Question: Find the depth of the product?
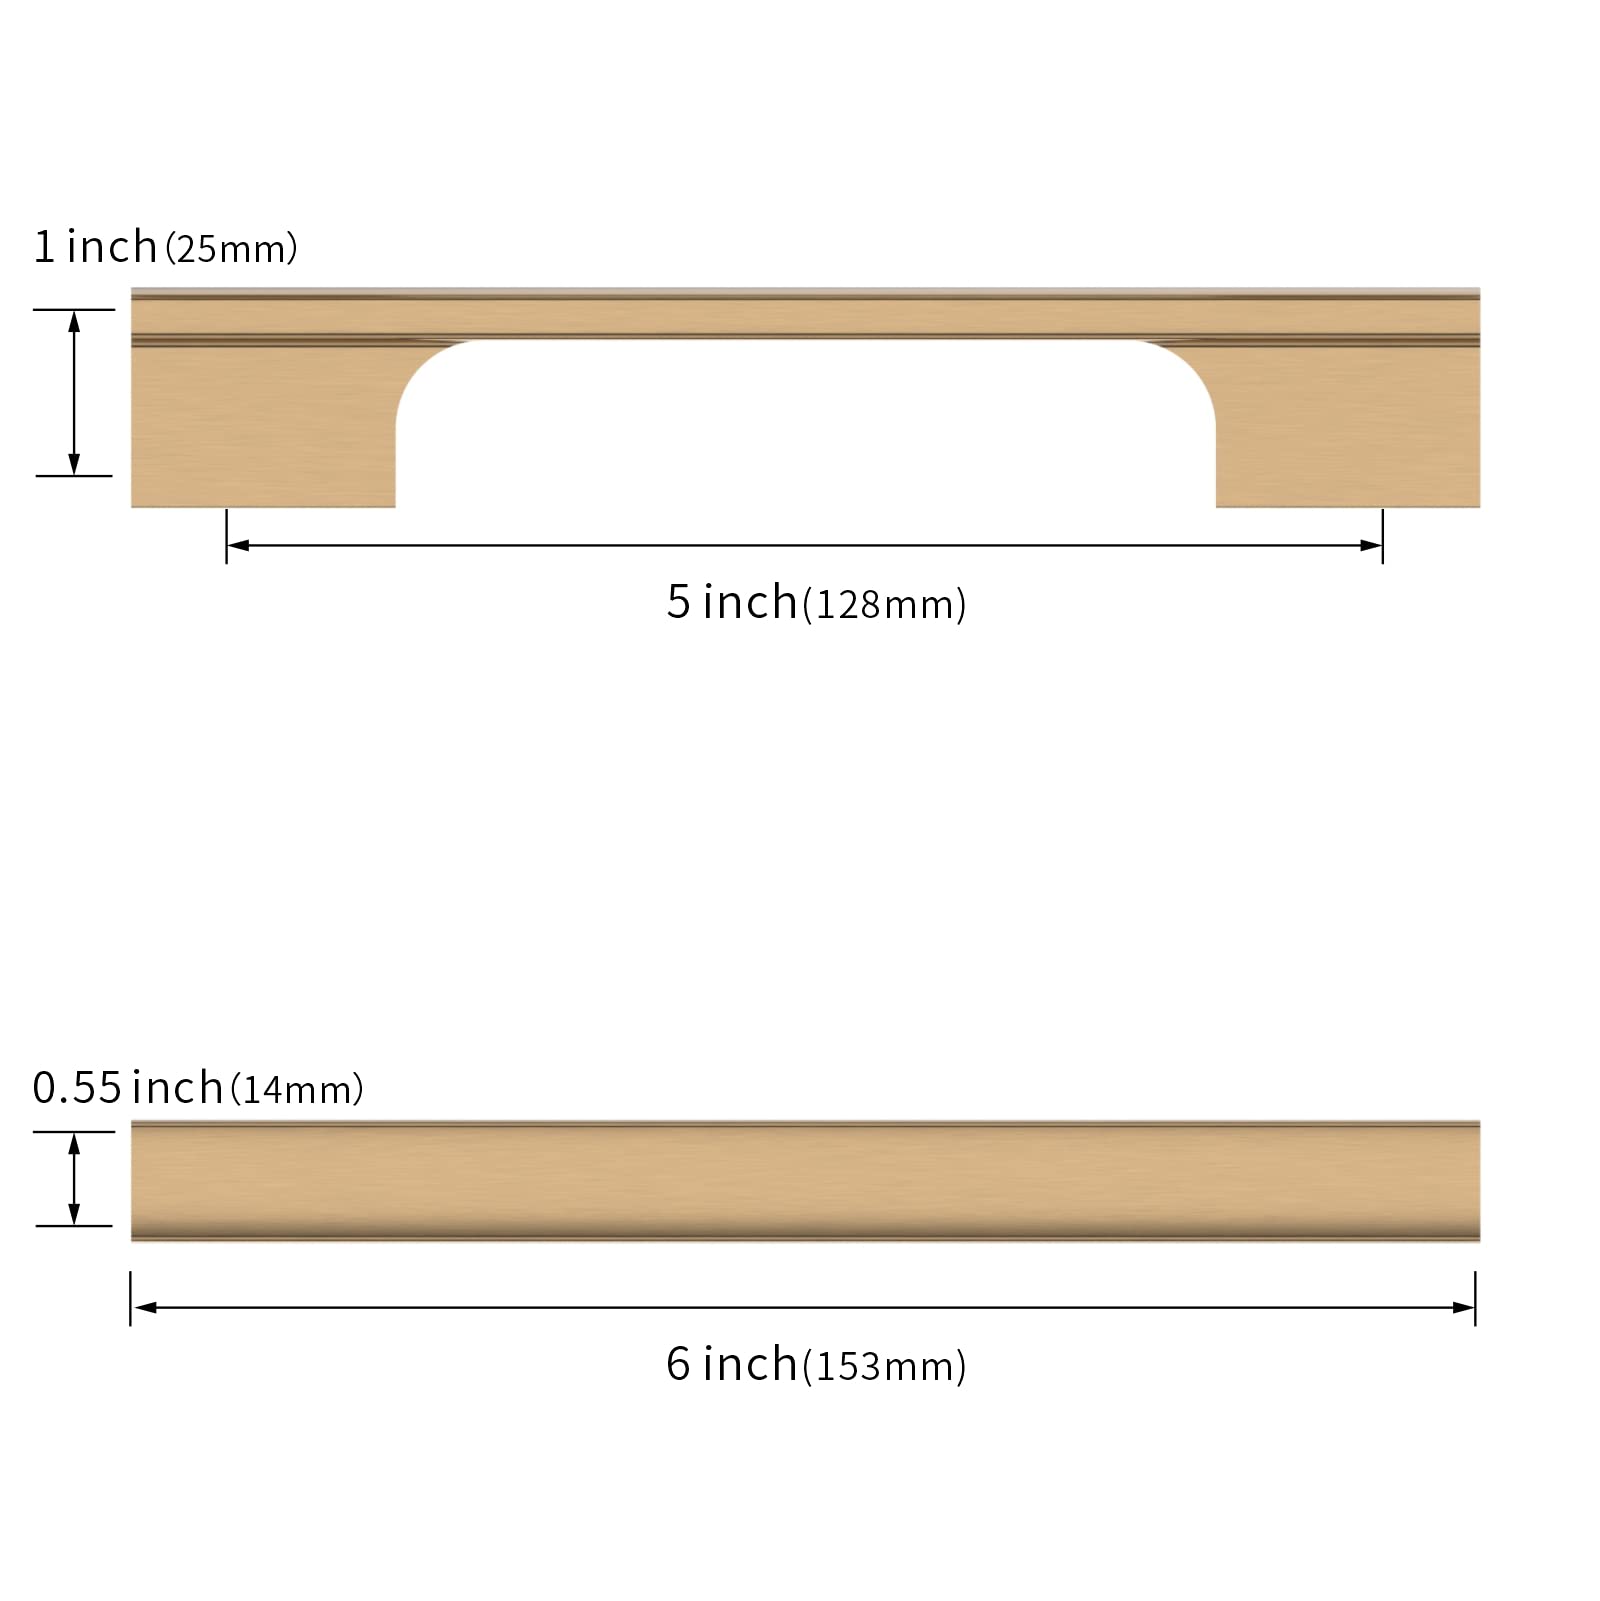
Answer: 153.0 millimetre